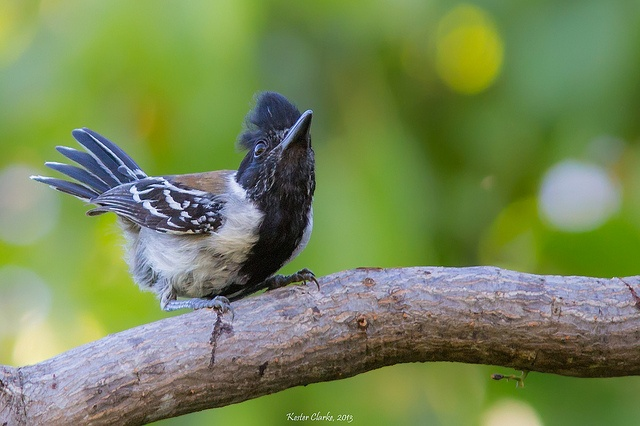
A black bird with grey and brown feathers on a branch.
A small bird perched on top of a tree branch.
a bird with a fuzzy top knot sitting on a branch
A small bird perched on the tree branch
A bird with a black mohawk standing atop a branch in a forest.